Gino Chiellino

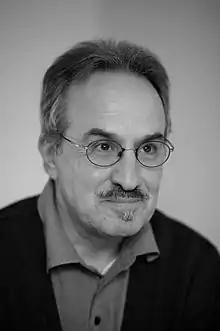
Carmine Gino Chiellino

Carmine Gino Chiellino (born in 1946 in Carlopoli, Italy) is an intercultural literary scholar, writer, editor and translator. He traveled to Germany for the first time in 1969 to conduct research for his university thesis. After studying Italian and sociology, which he completed at La Sapienza in Rome, he studied German. He did his doctorate at the University of Giessen on the "futurism debate" in Germany. In addition to his work as an Italian lecturer, Chiellino devoted himself to researching literature and migration in Germany. He completed his studies in Comparative Literature at the University of Augsburg in 1993 and was appointed Professor of Comparative Literature there in 2001. Chiellino is the editor of several standard works on questions of German-language literature and migration.